Mosquito control

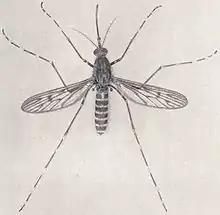
Mosquitoes are generally considered annoying and some species transmit diseases, thus leading to a variety of human efforts to eradicate or reduce their presence.

Mosquito control manages the population of mosquitoes to reduce their damage to human health, economies, and enjoyment. Control strategies range from habitat modification and chemical insecticides to biological agents and mechanical traps. Climate change, artificial intelligence (AI), and community participation are increasingly shaping mosquito management today. Rising global temperatures have expanded mosquito habitats and disease risks, prompting new surveillance tools such as AI-enabled robots and community-led education programs to play key roles in reducing breeding grounds and tracking mosquito populations.